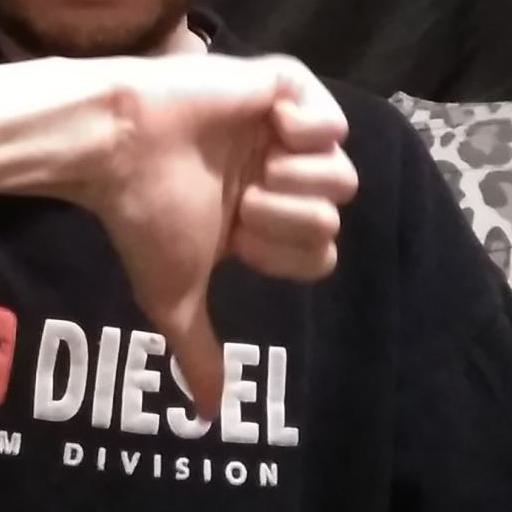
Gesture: dislike